Anat Athena bilingual

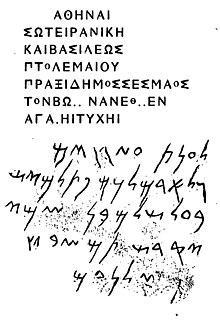
The inscription, as published by Melchior de Vogüé in 1867.

The Anat Athena bilingual is a late fourth century BCE bilingual Greek-Phoenician inscription on a rock-cut stone found in the outskirts of the village of Larnakas tis Lapithou, Cyprus. It was discovered just above the village, at the foot of a conical agger, 6m high and 40 meters in circumference. It was originally found in c.1850.